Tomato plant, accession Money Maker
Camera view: horizontal (90 deg, fisheye); turntable rotation: 30 degrees
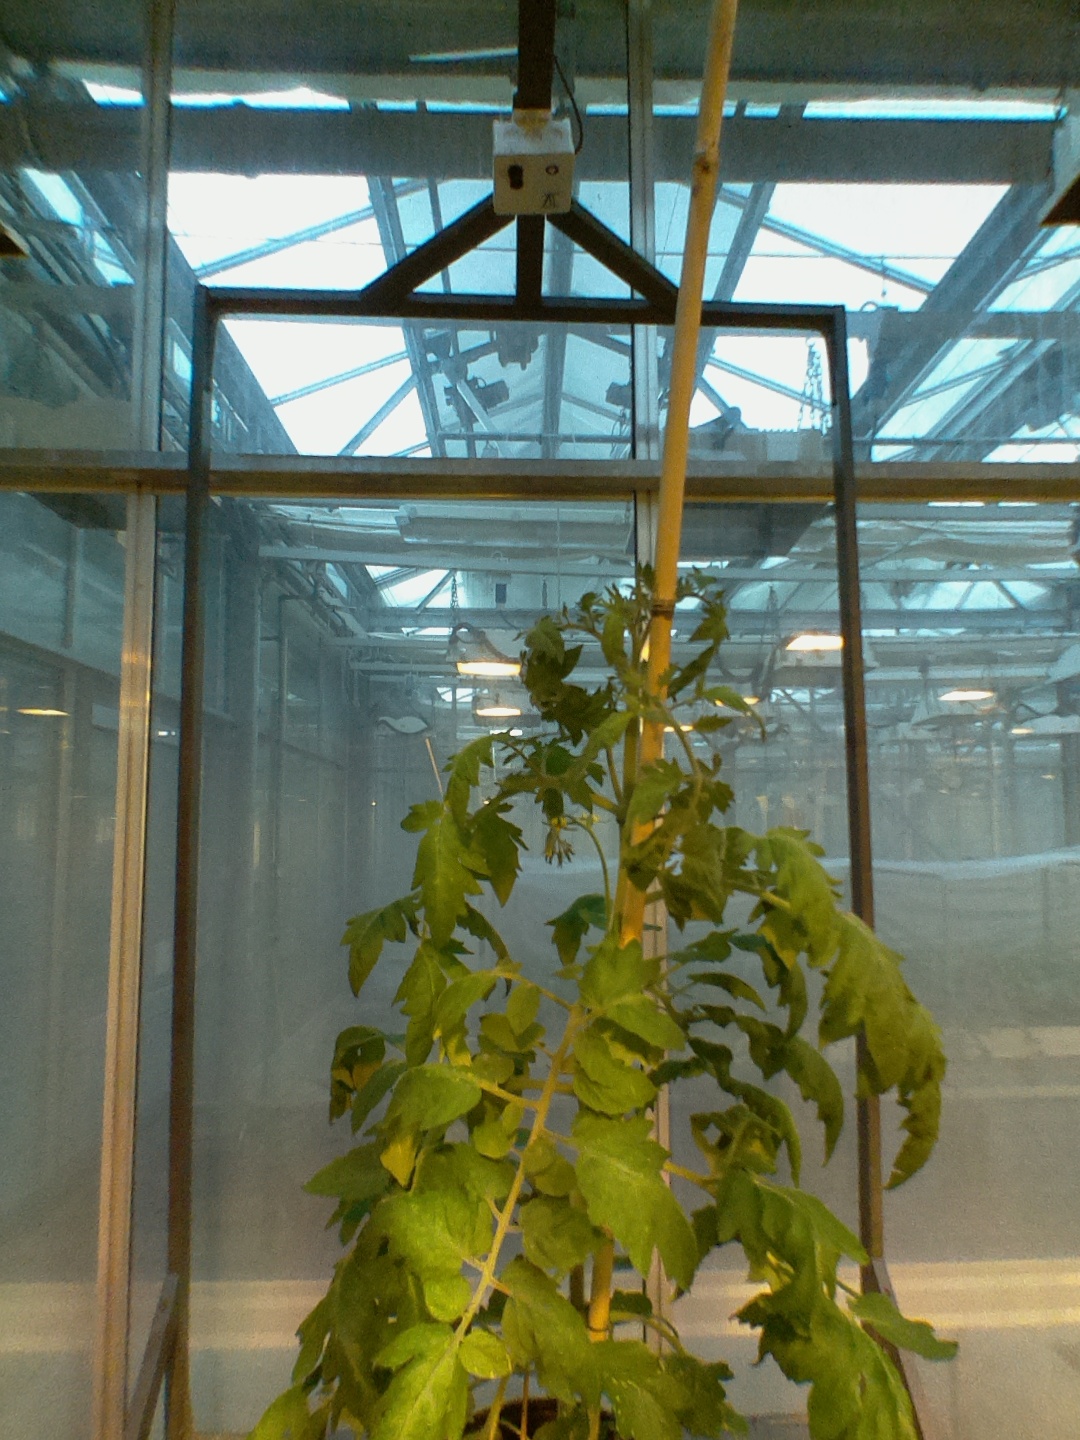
BBCH growth stage 70: Fruits at the main stem or branches visibles